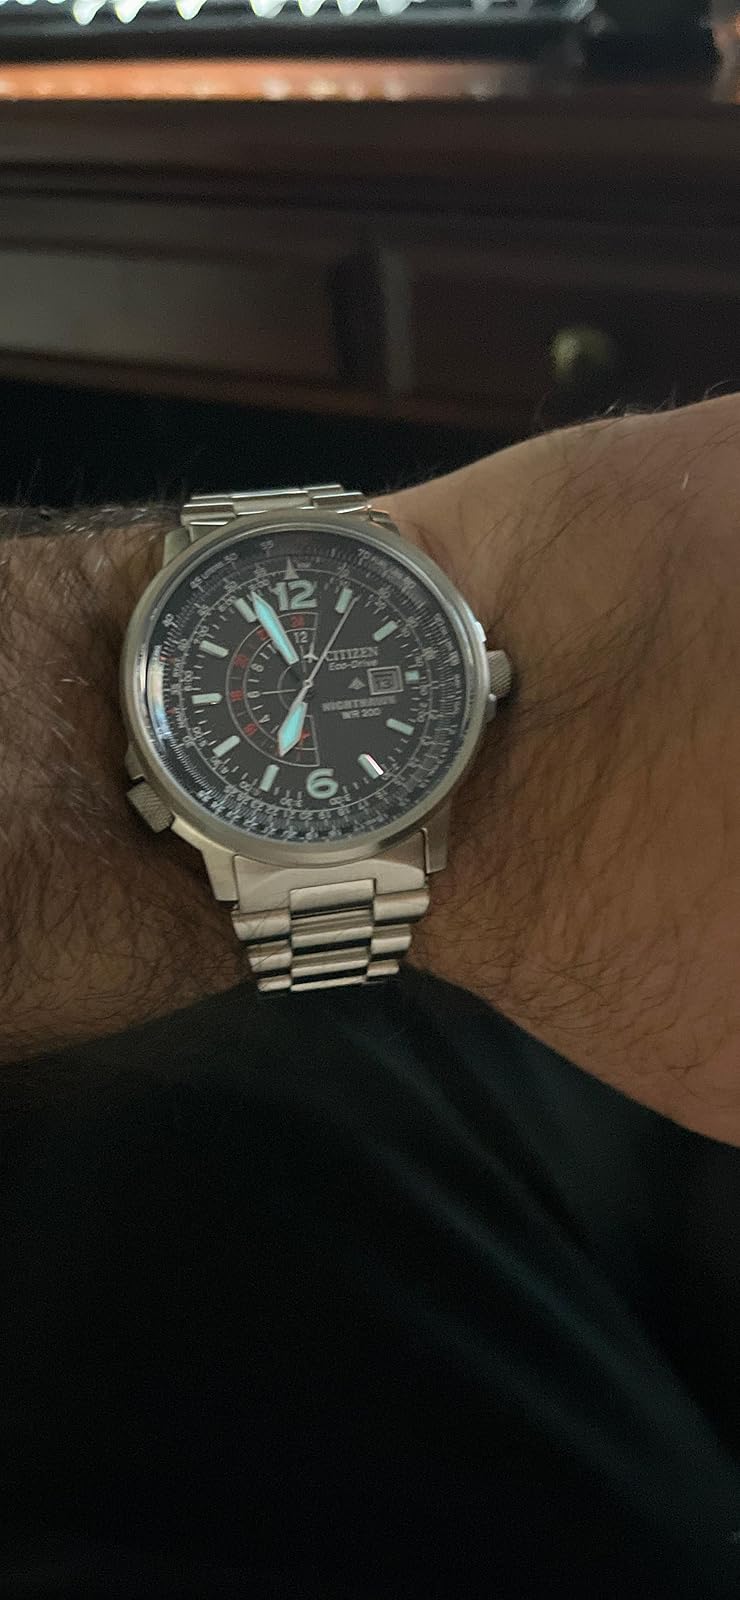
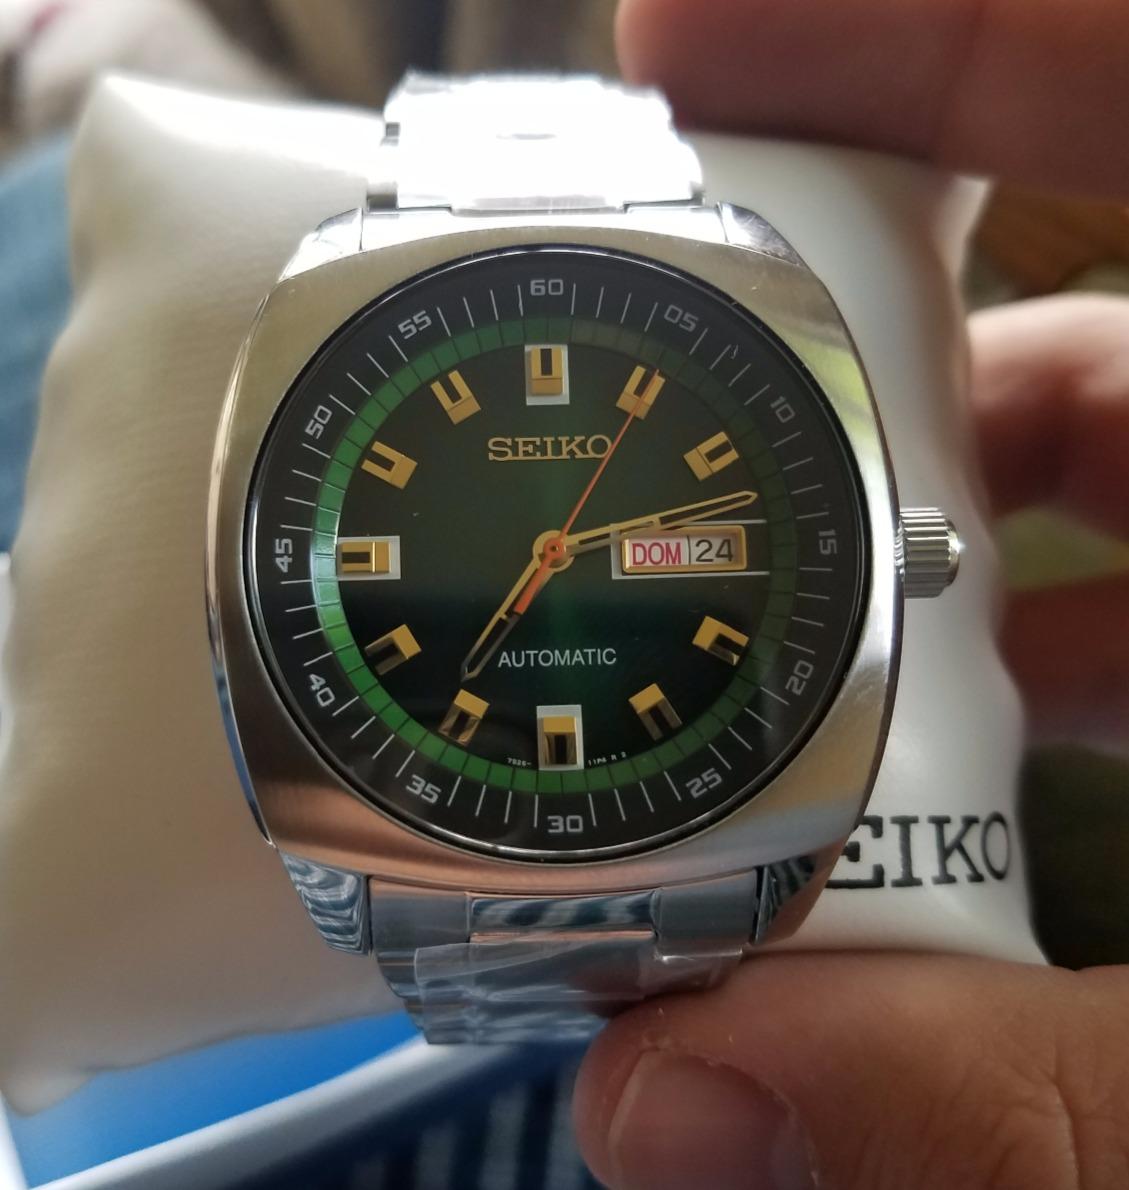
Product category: accessories_watch
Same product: no